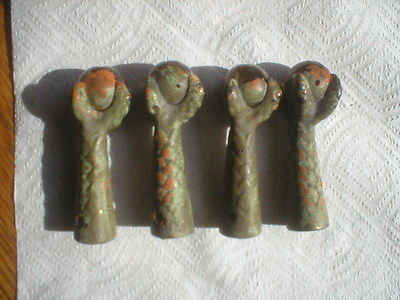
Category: table